Vamana

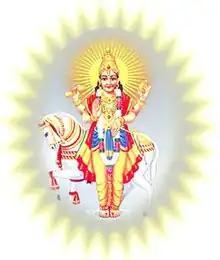
Shukra, preceptor of Bali.

The Brihadaranyaka Upanishad is one of the Mukhya or Principal 108 Upanishads. From the last book of the Satapatha Brahmana (Kanva recension; this article cites the Madhyandina recension in the section above, which does not contain the Upanishad), it is a treatise on Atman (Soul or Self), and has been commented upon by figures such as Adi Shankar and Madhvacharya.